William Mitchell (sculptor)

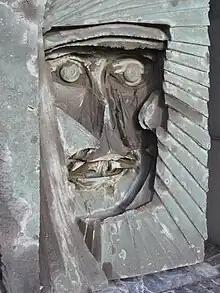
Part of the mural at the entrance to Liverpool Metropolitan Cathedral

In 1938 Mitchell was apprenticed to an established London firm of decorators, where he was taught the basics of the trade, and developed a taste for the history and tradition of the craft. A three-year period of service in the Royal Navy followed after which he got a job painting scenes and panoramic views for the Navy, Army and Air Force Institutes (NAAFI), refurbishing and decorating their clubs and canteens across the world. After working for the Pearl Insurance Company as an Insurance Agent, Mitchell earned and saved enough money to pay for a more formal art education. After studying at The Southern College of Art in Portsmouth and then at the Royal College of Art in London between 1953 and 1957 where he studied woods, metals and plastics and won both a Silver Medal and the Abbey Award entitling him to a fourth post-graduate year at the British School at Rome.